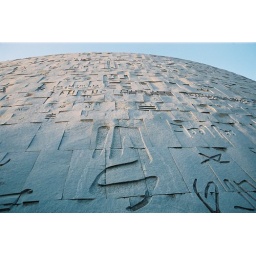
The wall of the new library is covered in letters from all the languages of the world